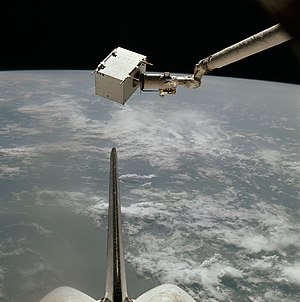
STS-4 / Missionen / Vægt
STS-4 var NASAs fjerde rumfærge-mission.